Foreign policy of the George W. Bush administration

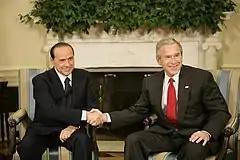
President Bush and Italian Prime Minister Silvio Berlusconi, October 2005

President Bush and Danish Prime Minister Anders Fogh Rasmussen enjoyed a strong friendship. Denmark with Rasmussen, deployed forces to the U.S.-led war in Afghanistan in 2001 as part of NATO forces in the International Security Assistance Force. Rasmussen strongly supported the 2003 Iraq War and was one of the signatories of The letter of the eight on January 30, 2003. As in most European countries he faced considerable opposition, both in the parliament and in the general population. Subsequent opinion polls suggested the Danish population's opinion was split on the issue. One vocal protester managed to get into the Danish parliament during the period before the war, where he poured red paint on the prime minister while yelling "Du har blod på dine hænder" (literally: "You have blood on your hands"). A member of the Danish parliament for the socialist Red-Green Alliance, Pernille Rosenkrantz-Theil, stated that it was a reaction she might have made under the circumstances, although she later denounced such behaviour. Denmark was one of only five countries to take part in the actual invasion operations (the others being the U.S., UK, Poland and Australia) though the contingent mainly consisted of two minor warships and staff and radio units that were never involved in actual combat. In the months after the initial phase of the war, Danish troops participated in the multi-national force stationed in Iraq. Approximately 550 Danish troops were stationed in Iraq from 2004 and into 2007, first at "Camp Dannevang" and later at "Camp Einherjer", both near Basra. When the contingent of troops left around August 2007, it was not replaced and Denmark shifted its focus to non-military support around Baghdad. The official reason provided is that the Iraqi government should now be able to handle security in the Basra area. Critics of Rasmussen argued that the withdrawal was motivated by decreasing domestic support for the war.